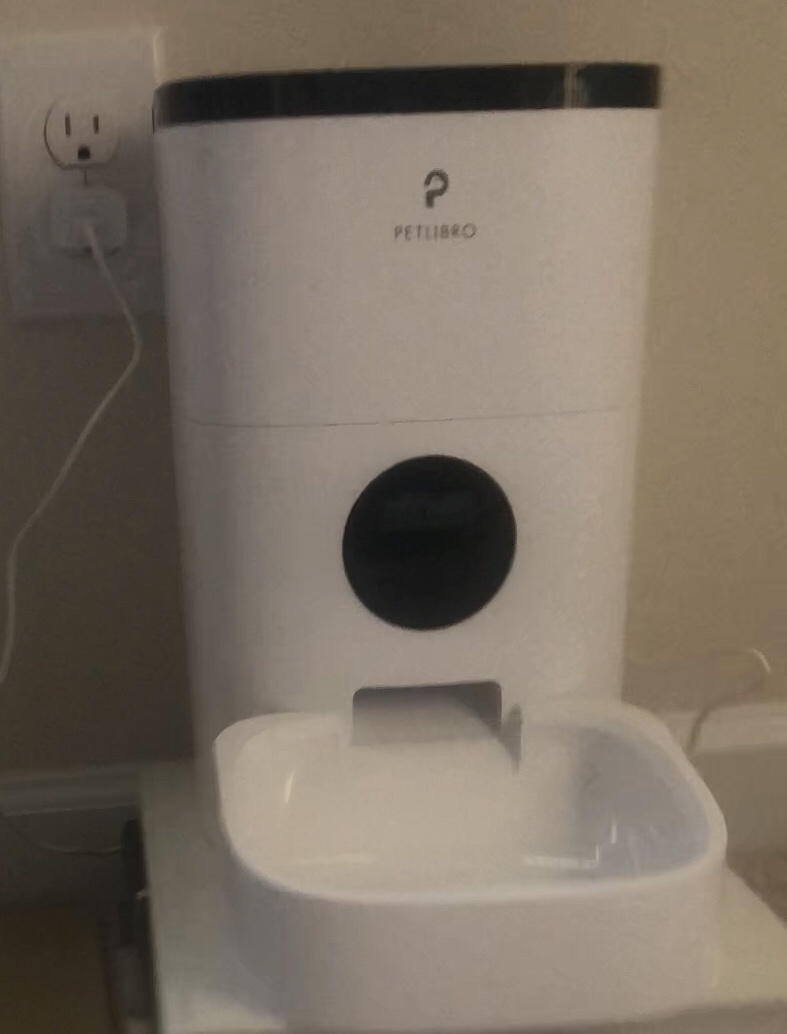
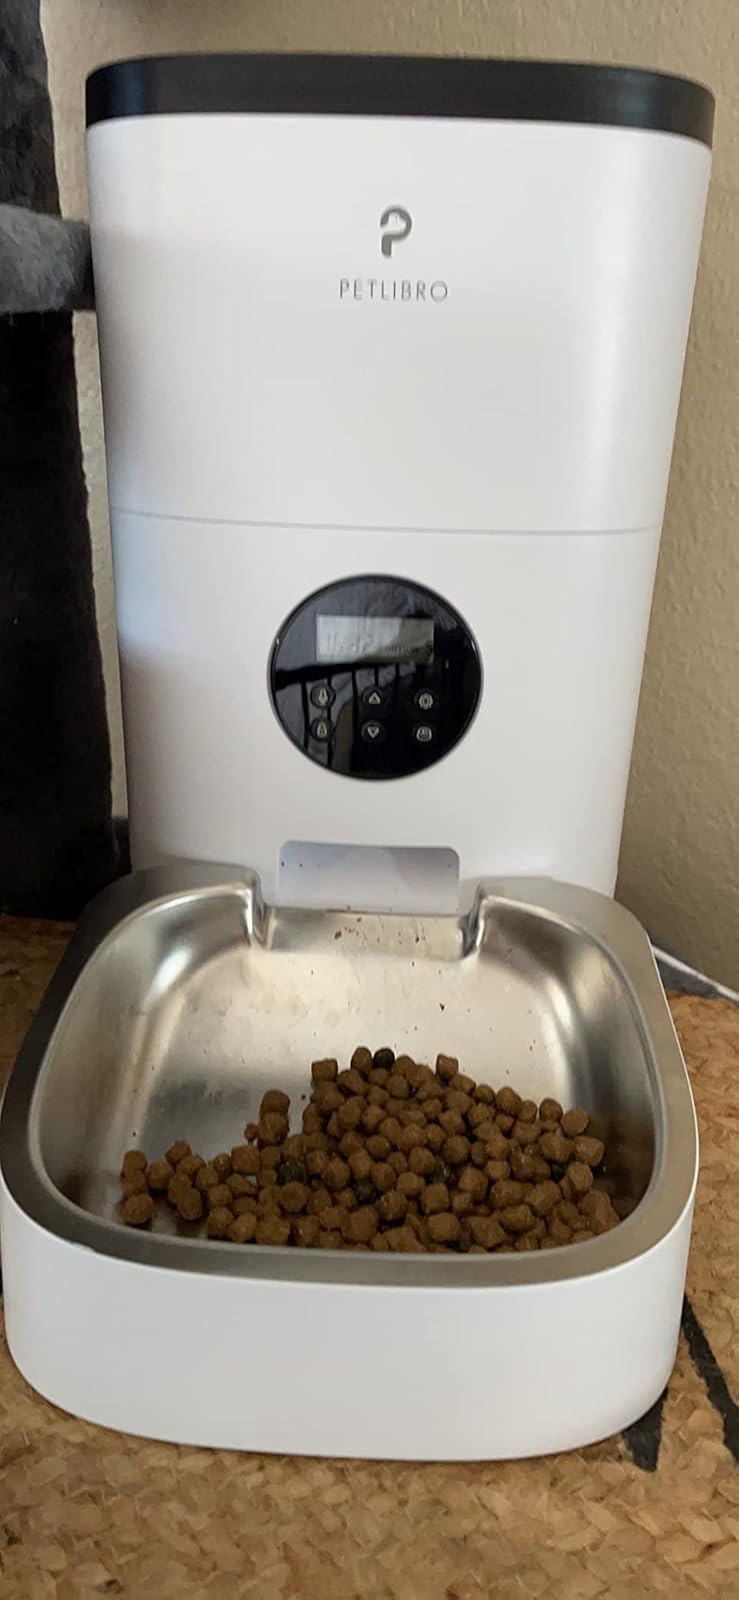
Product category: items_feeder
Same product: yes